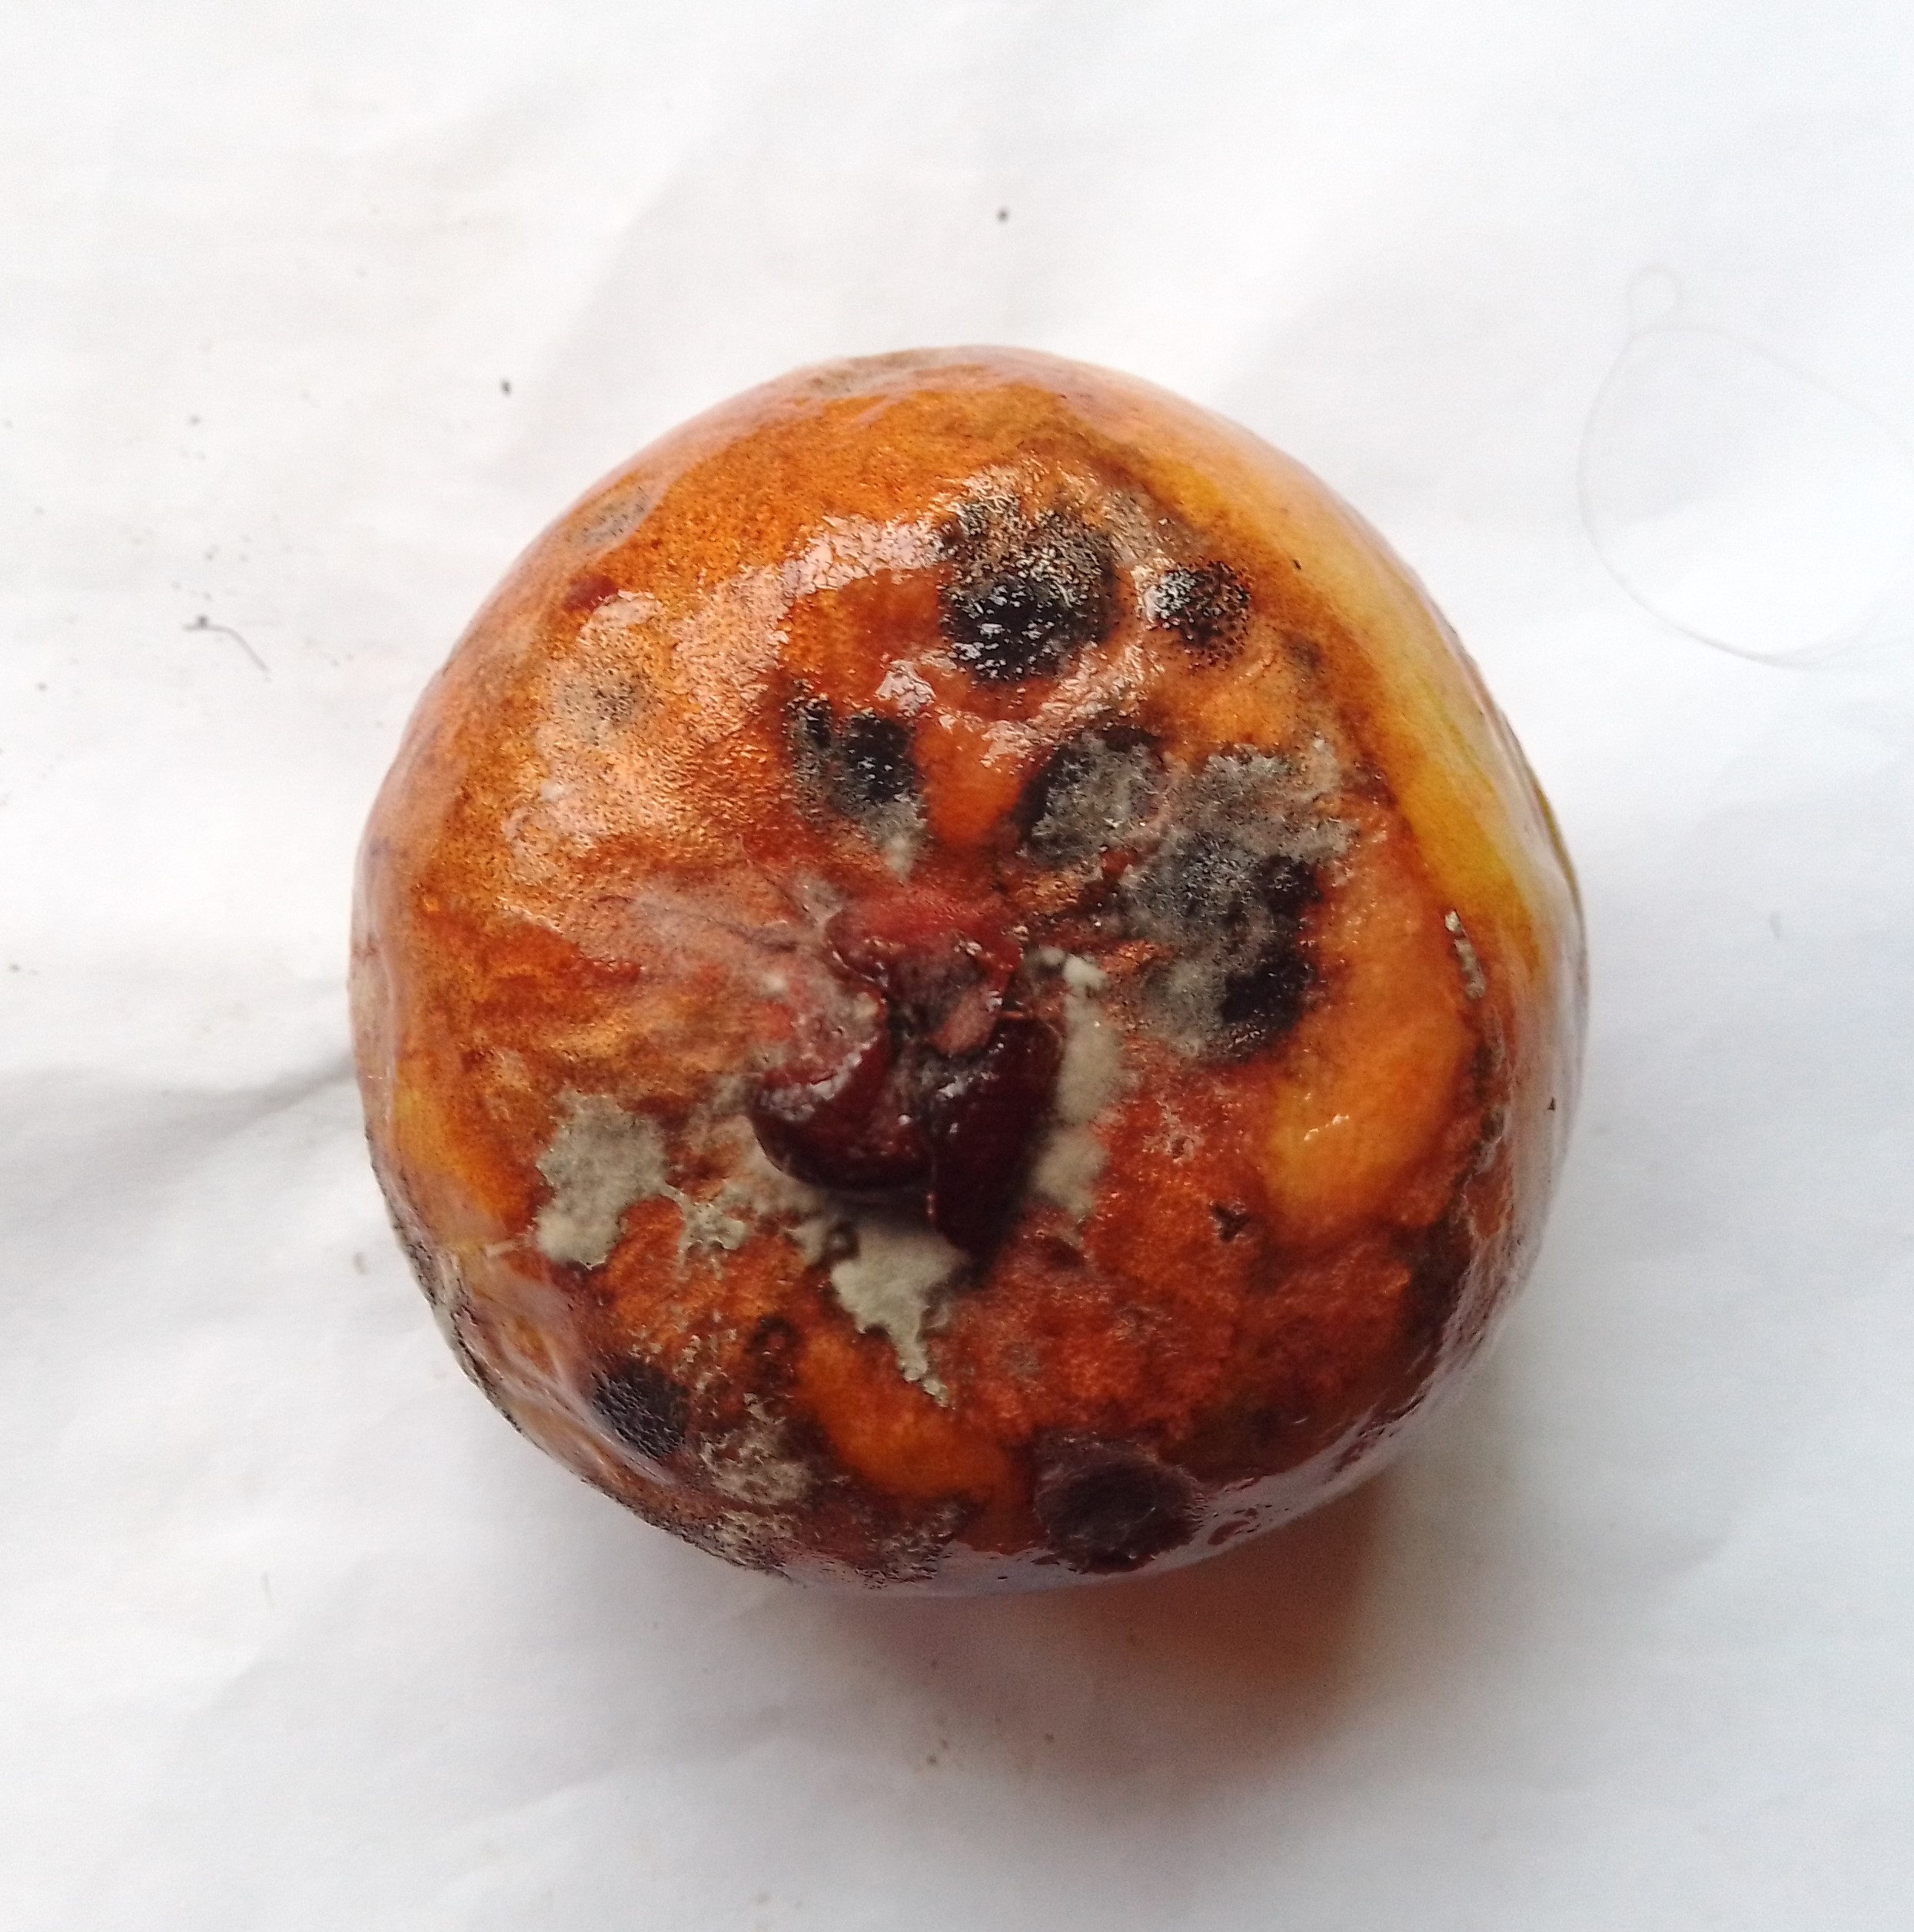
Fruit: guava
Condition: rotten